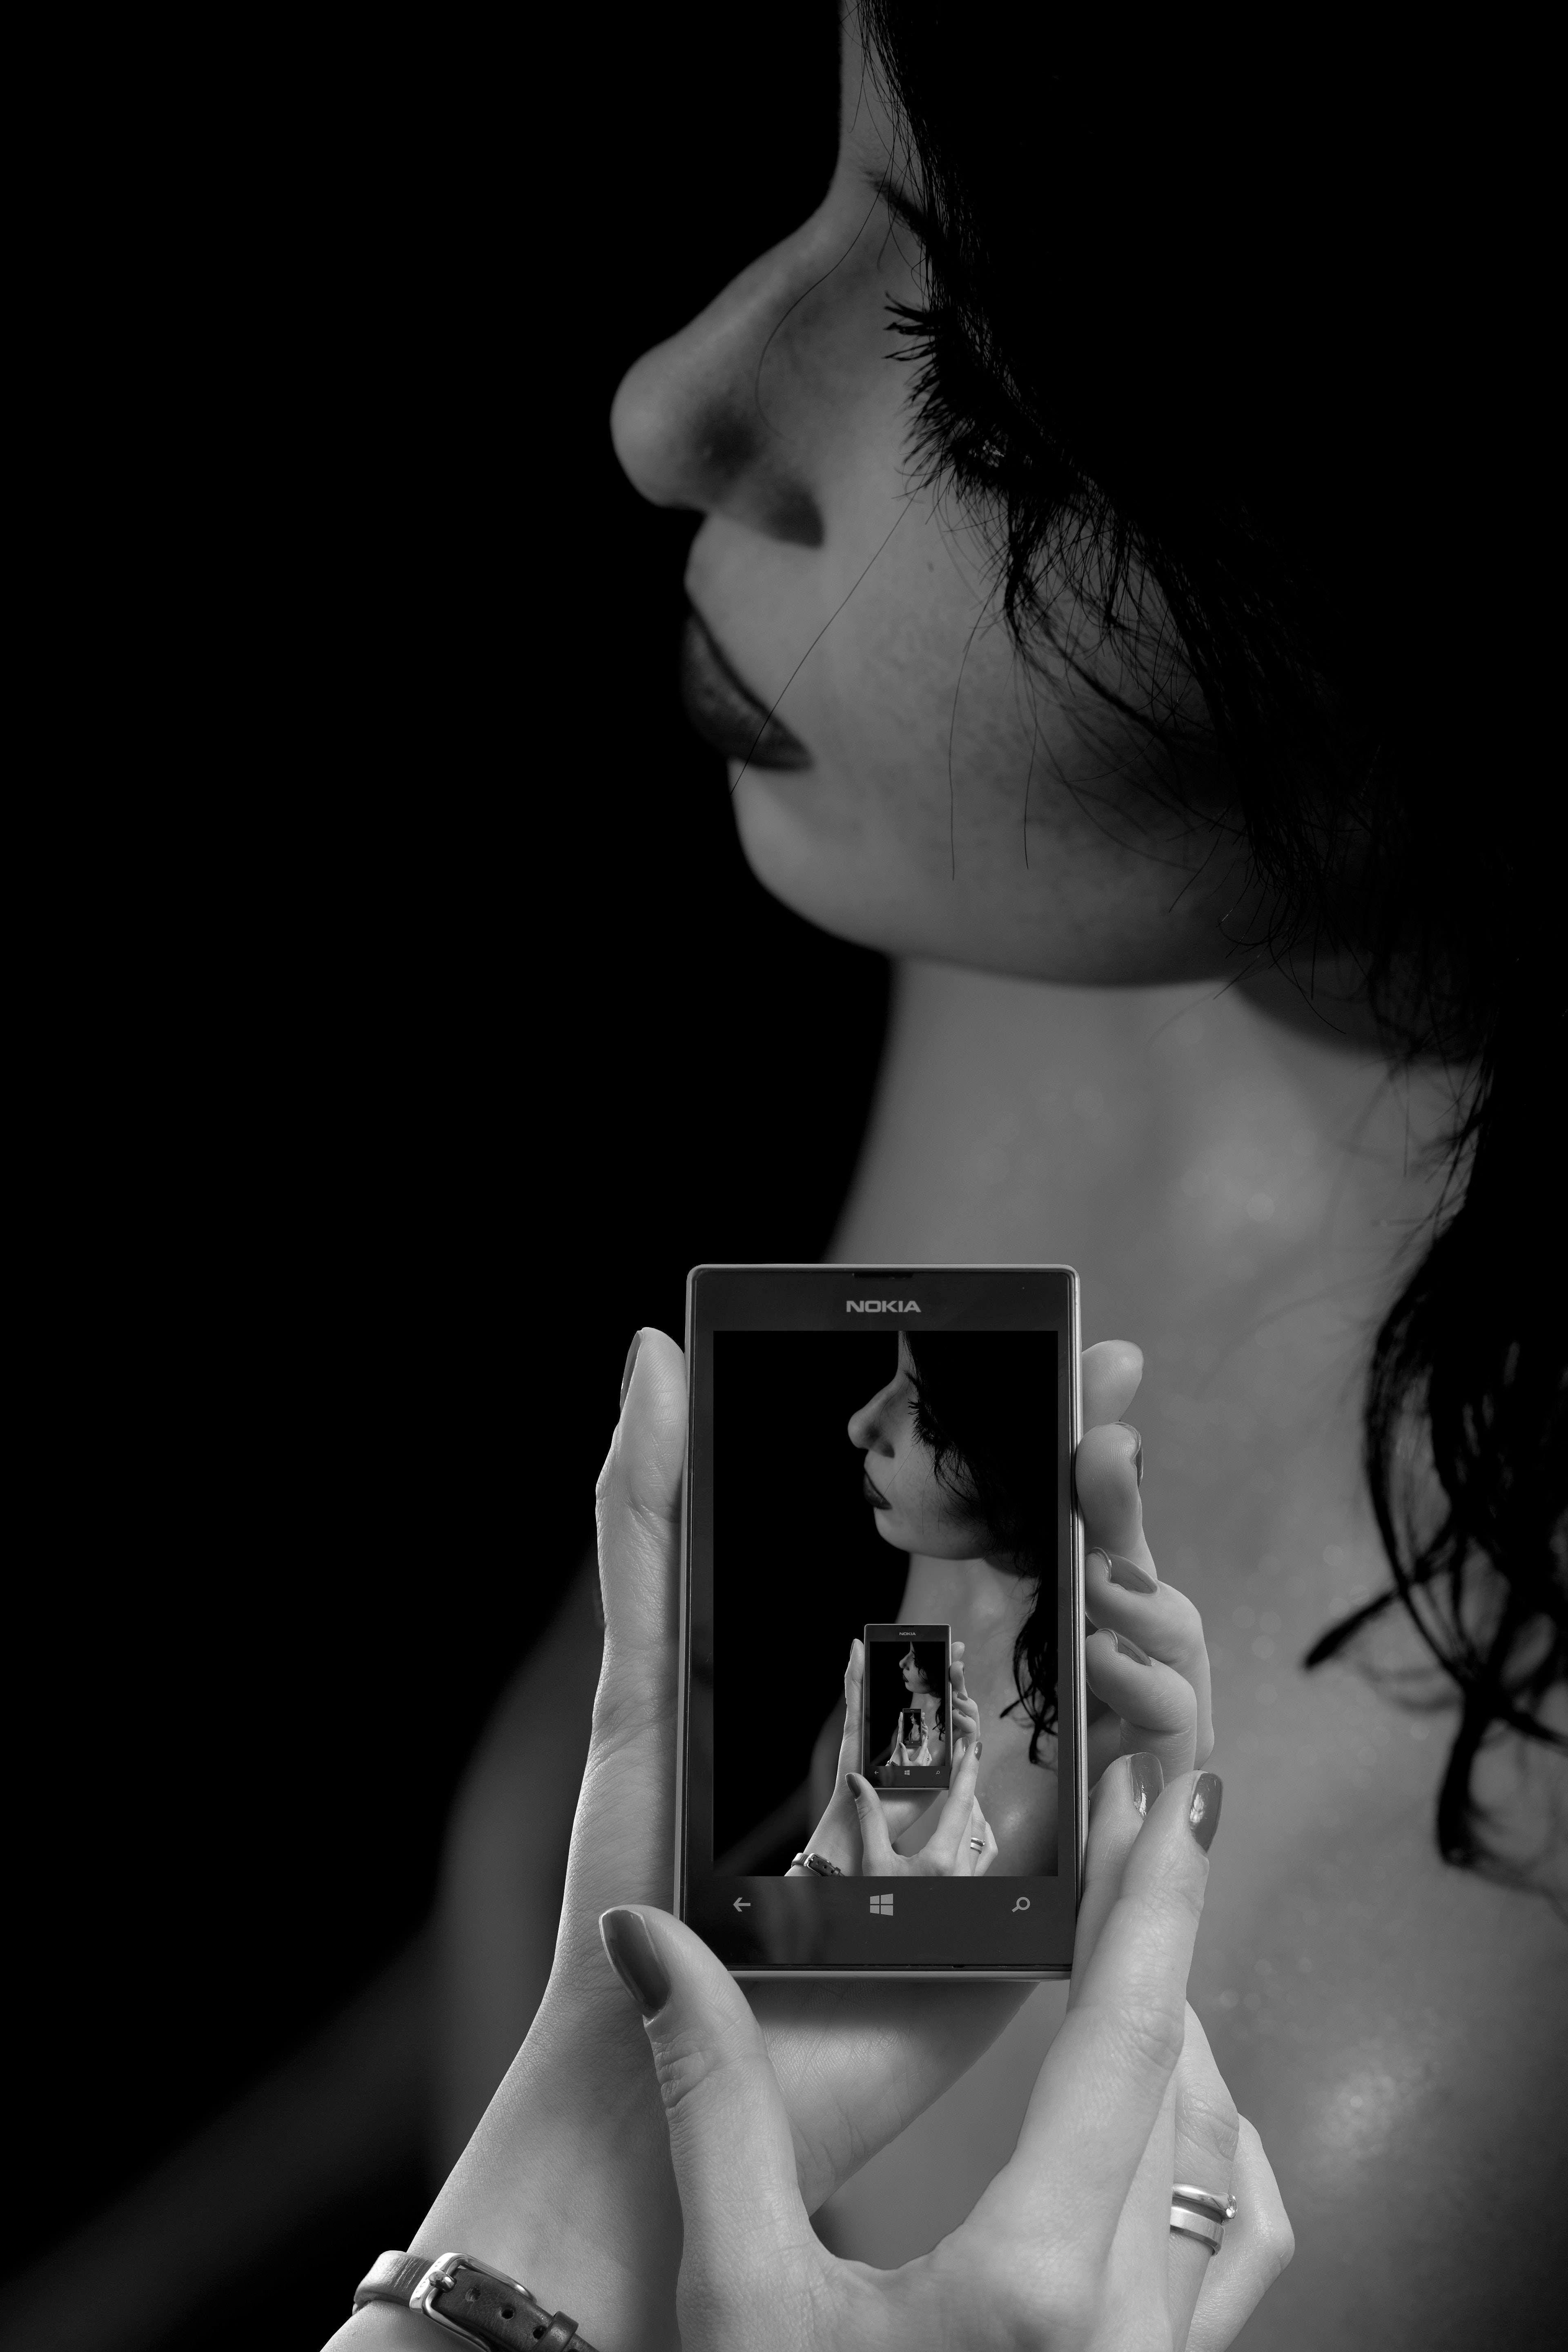
black, white, photograph, black and white, hand, lip, monochrome photography, photography, monochrome, neck, human, portrait, flash photography, darkness, stock photography, style, eyelash, flesh, portrait photography, black hair